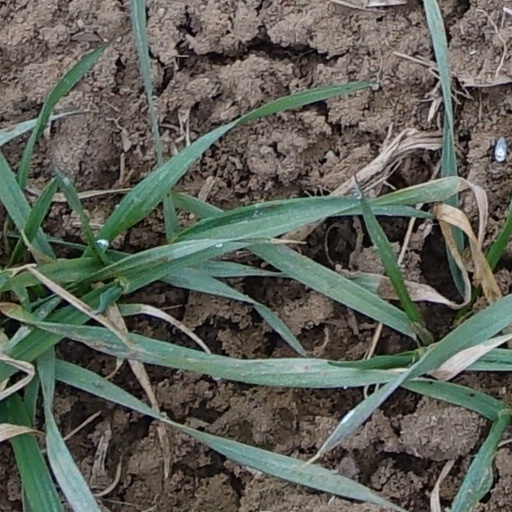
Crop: wheat